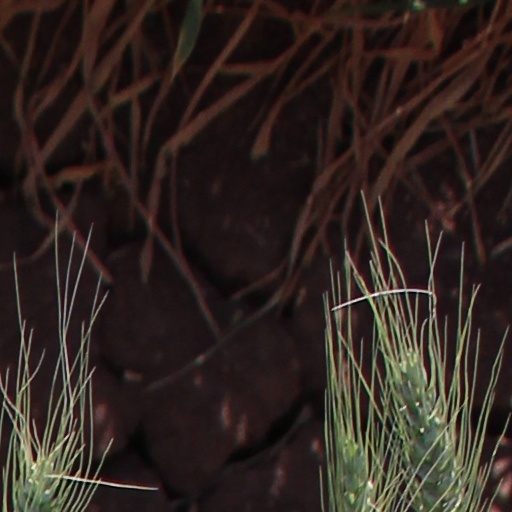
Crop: wheat